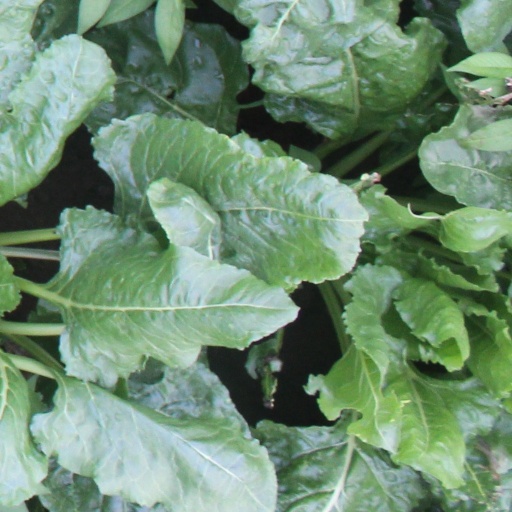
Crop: sugar beet